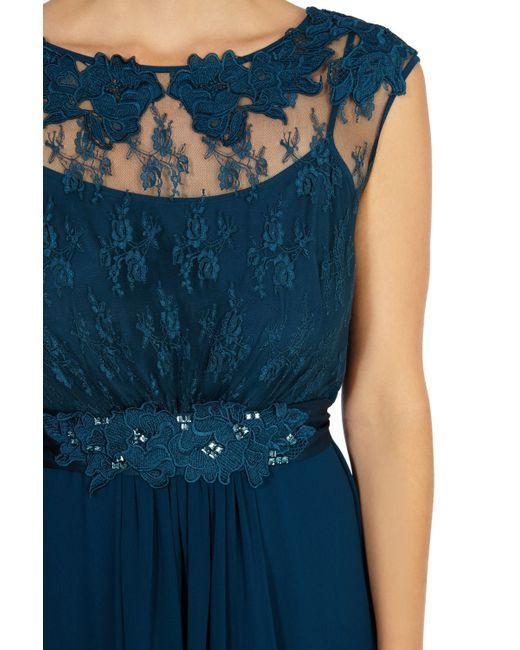
Weibliches ärmelloses Spagetti-Trägerkleid mit passender transparenter Spitze oben und Spitzendetails am Bauch